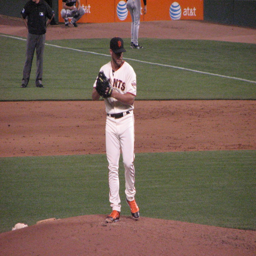
A baseball pitcher holding a baseball while standing on a pitchers mound.
A pitcher stands on the mound preparing to throw.
Pitcher preparing his pitch to throw at the batter
A professional baseball player on the pitchers mound.
A pitcher stands on the mound warming up his throw